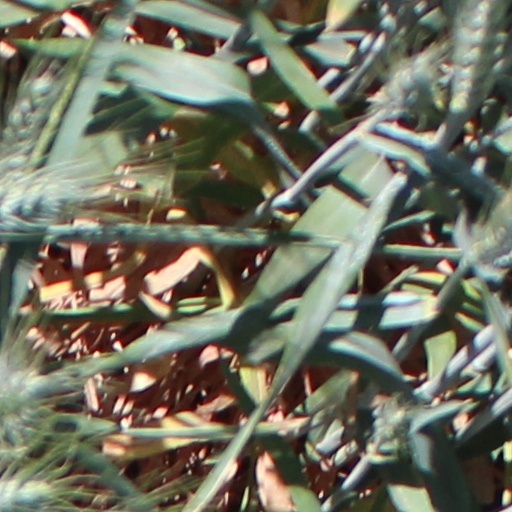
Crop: wheat